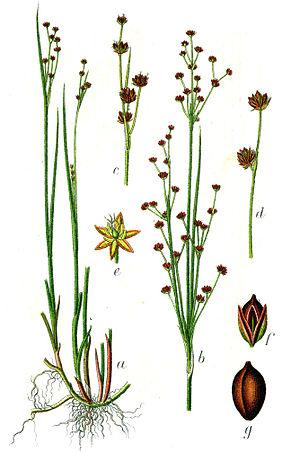
Cette liste de Tracheophyta de Bosnie-Herzégovine, ainsi que d’espèces introduites est un aperçu incomplet d’espèces de mousses, de fougères, de gymnospermes et d’angiospermes citées dans la littérature disponible en langues bosniaque, croate, serbe et serbo-croate. Cet aperçu n’inclue pas des espèces cultivées ni celles occasionnellement introduites.